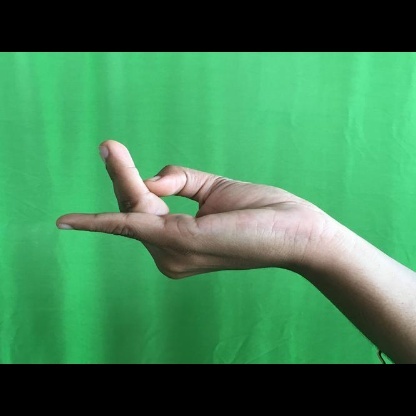
Mudra: Chaturam